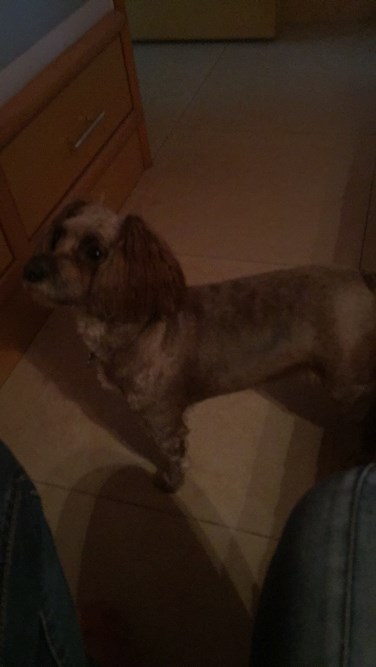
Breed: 7449-n000128-teddy